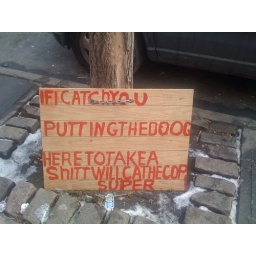
sign by my house